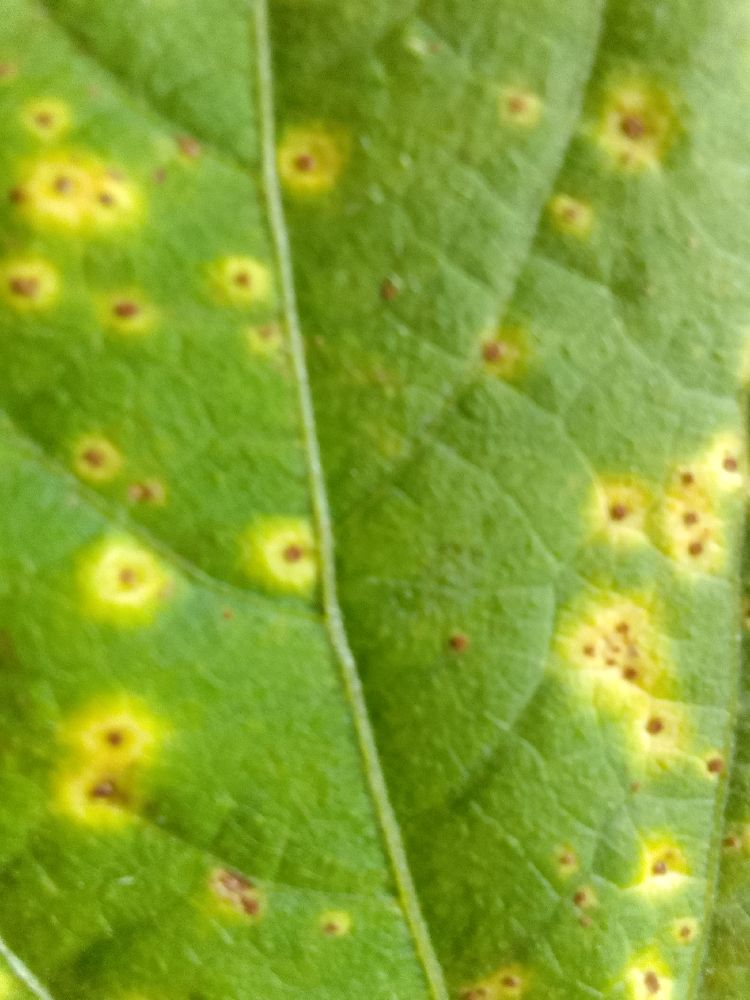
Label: rust